Outhouse

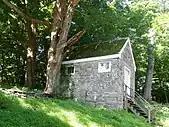
Eight-seat stone outhouse at the Thomas Leiper Estate near Wallingford, Pennsylvania

An outhouse often provides the shelter for a pit latrine, which collects human feces in a hole in the ground. When properly built and maintained they can decrease the spread of disease by reducing the amount of human feces in the environment from open defecation. When the pit fills to the top, it should be either emptied or a new pit constructed and the shelter moved or re-built at the new location. The management of the fecal sludge removed from the pit is complicated. There are both environment and health risks if not done properly. As of 2013 pit latrines are used by an estimated 1.77 billion people. This is mostly in the developing world as well as in rural and wilderness areas.